Henry Ayers

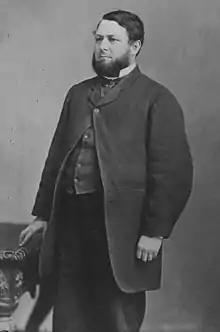

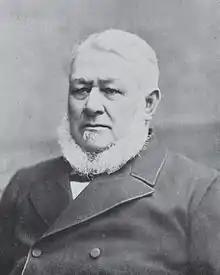

Sir Henry Ayers (now pron. "airs") (1 May 1821 – 11 June 1897) was the eighth Premier of South Australia, serving a record five times between 1863 and 1873.